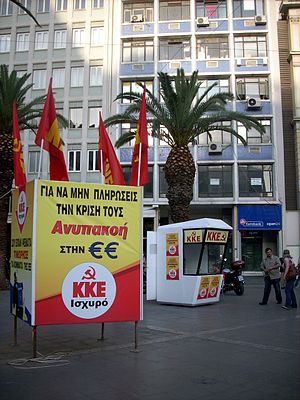
Grækenlands Kommunistiske Parti
Partibod for KKE i 2009
Grækenlands Kommunistiske Parti blev stiftet i 1918, og har siden 1924 haft sit nuværende navn. Partiet er Grækenlands ældste stadigt fungerende parti. Partiets generalsekretær er Dimitris Koutsoumpas.